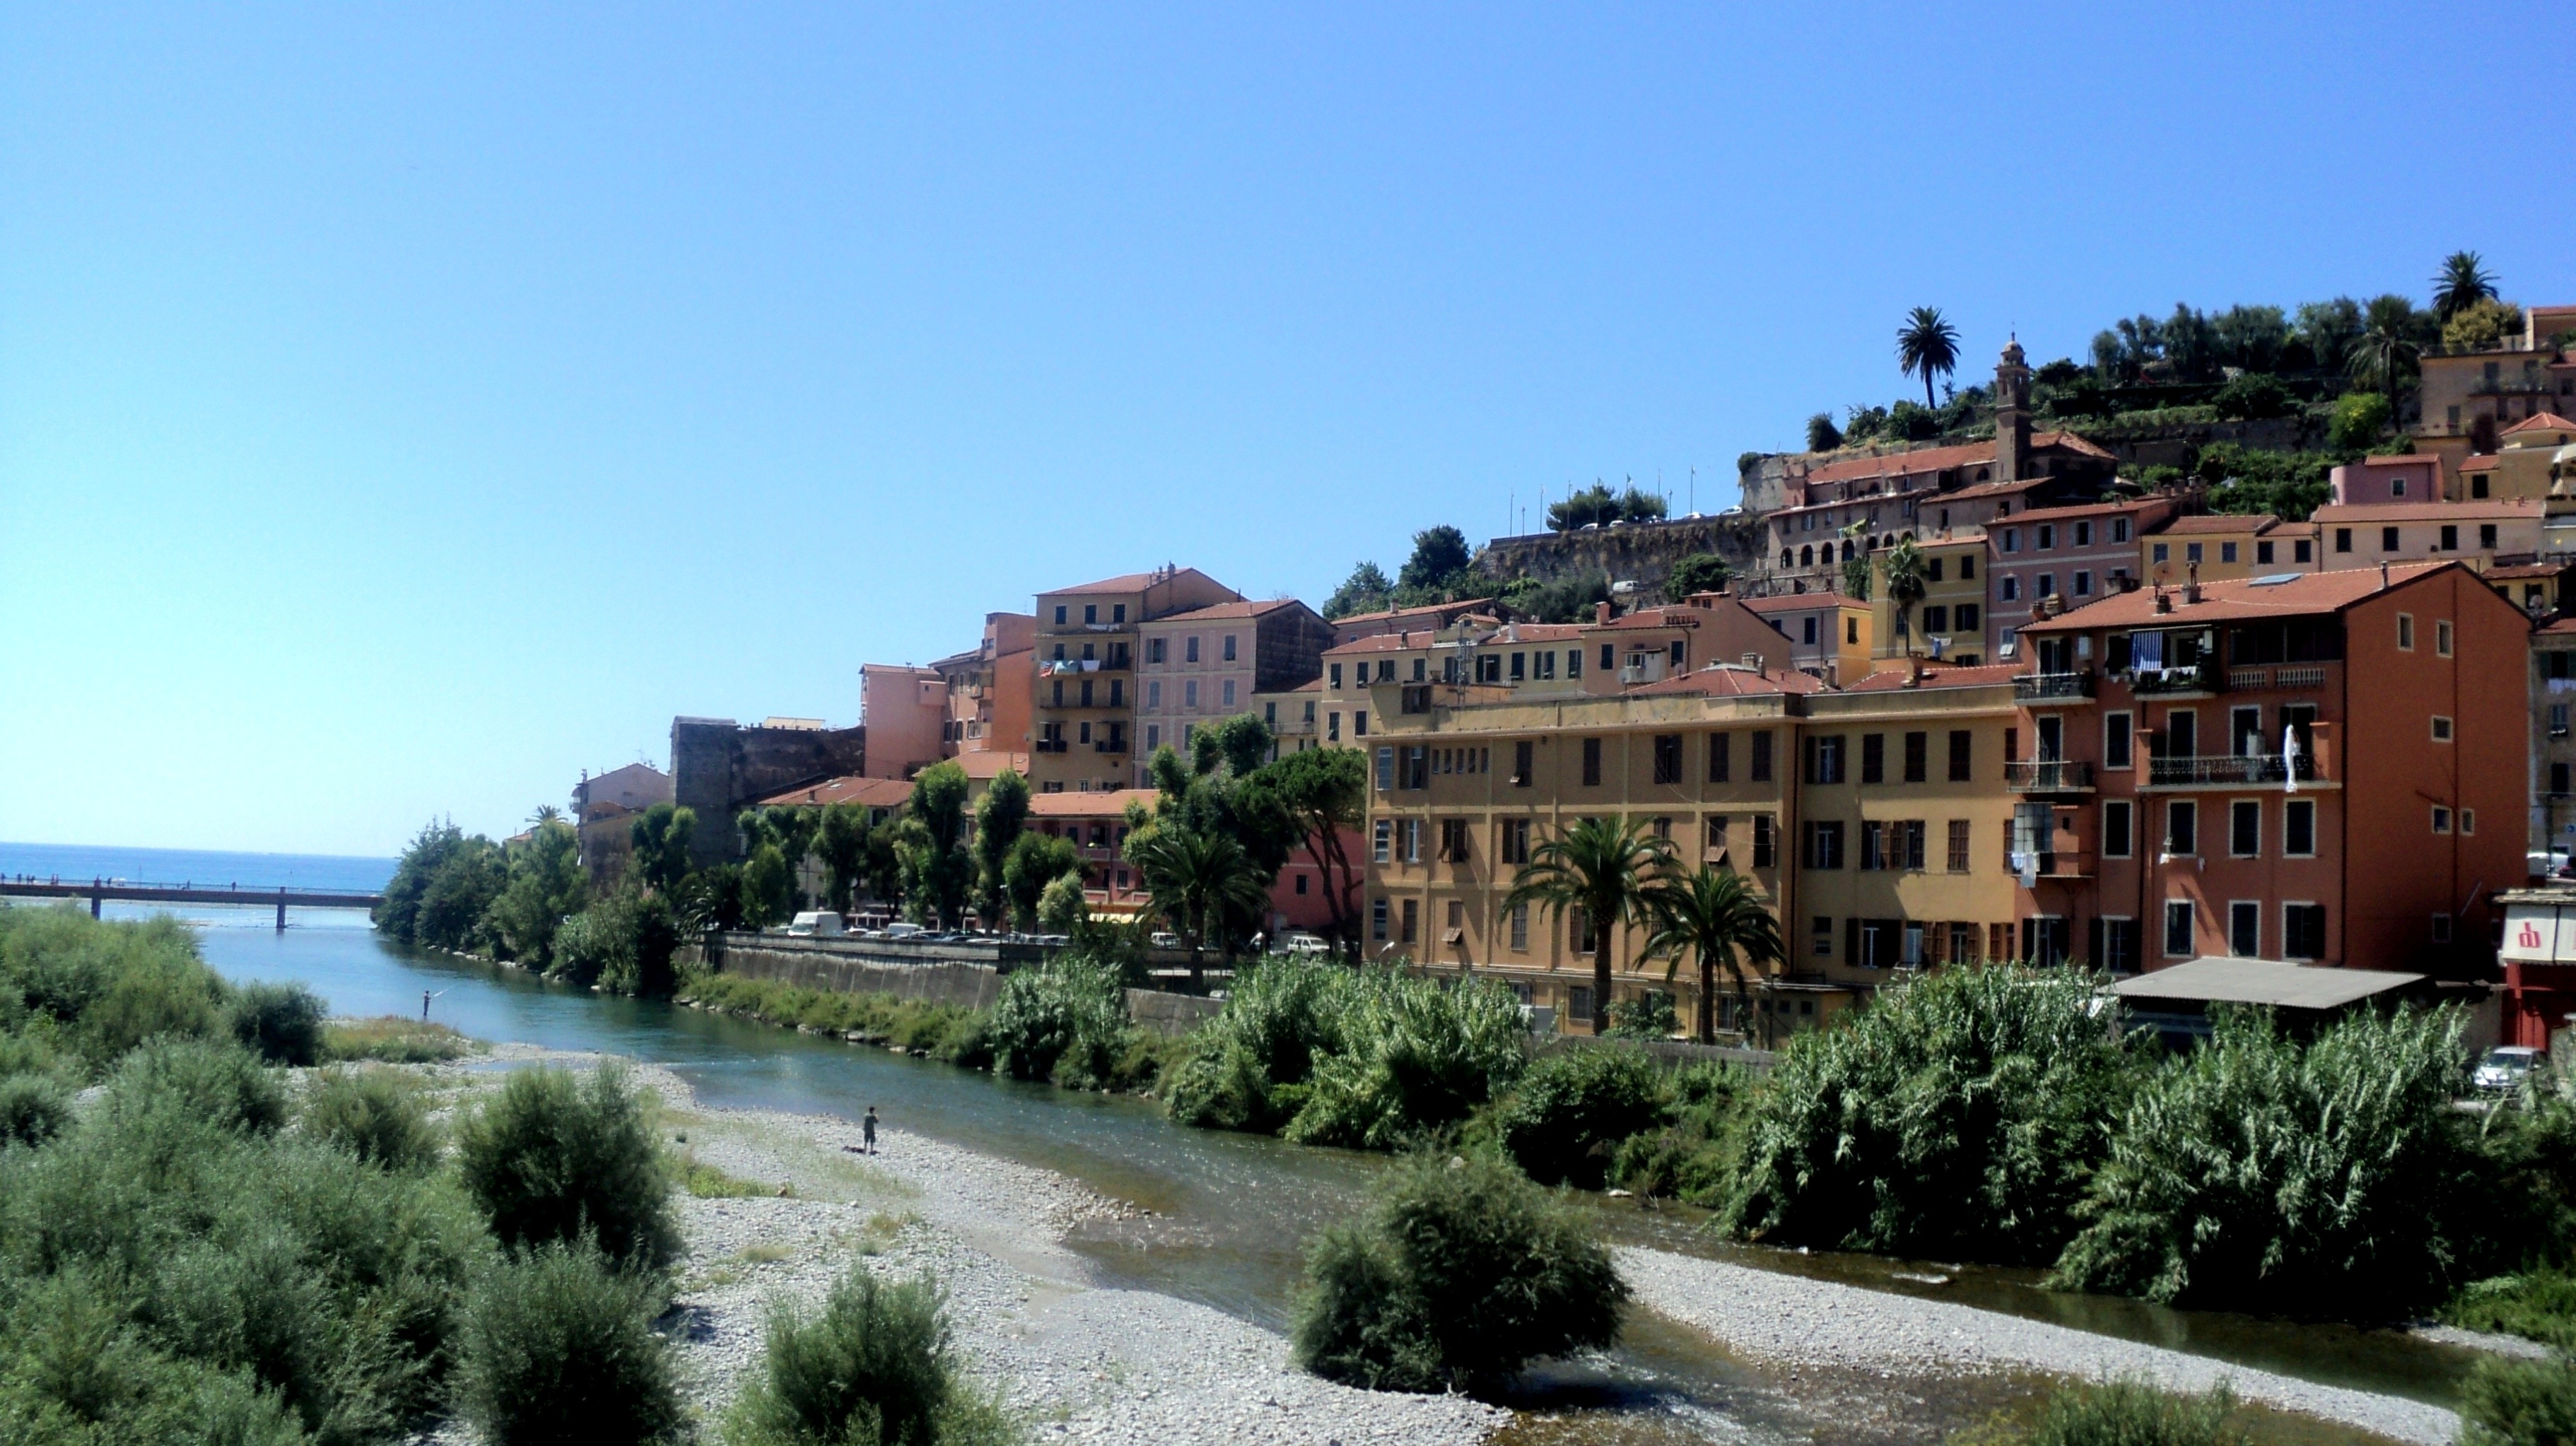
town, palace, cityscape, panorama, vacation, village, holiday, italy, tourism, waterway, resort, estate, ventimiglia, residential area, italian riviera, human settlement